Gina Lund

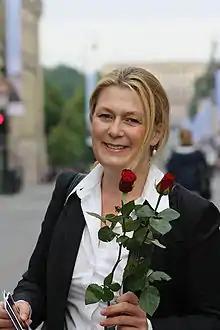
Gina Lund.

Gina Lund (born 1962) is a Norwegian civil servant and politician for the Labour Party. She is currently serving as the county governor of Agder.